Underoath

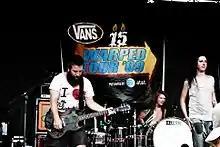
Underoath performing on the 2009 Warped Tour.

In October 2007, Underoath had begun filming their third person documentary "Survive, Kaleidoscope". "The Audible Diversion Group", a small film team, shot footage of the band as they followed Underoath on their September tour and the entirety of the "We Believe in Dino-Tours". The film was shot in 720p high definition 16:9 widescreen format. Underoath released the "Survive, Kaleidoscope" live CD/DVD on May 27, 2008. The album opened at No. 81 on the "Billboard" 200. The band recorded the concert footage at a performance in Philadelphia at the Electric Factory in October 2007.